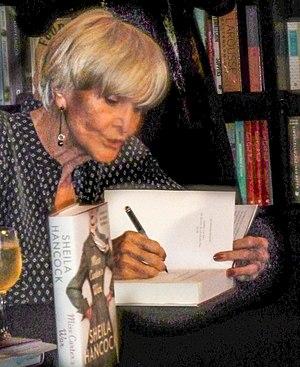
Cette liste comprend une partie des élèves diplômés de la Royal Academy of Dramatic Art.
Sheila Hancock est une actrice et auteure britannique née le 22 février 1933 à Blackgang sur l'île de Wight en Angleterre.